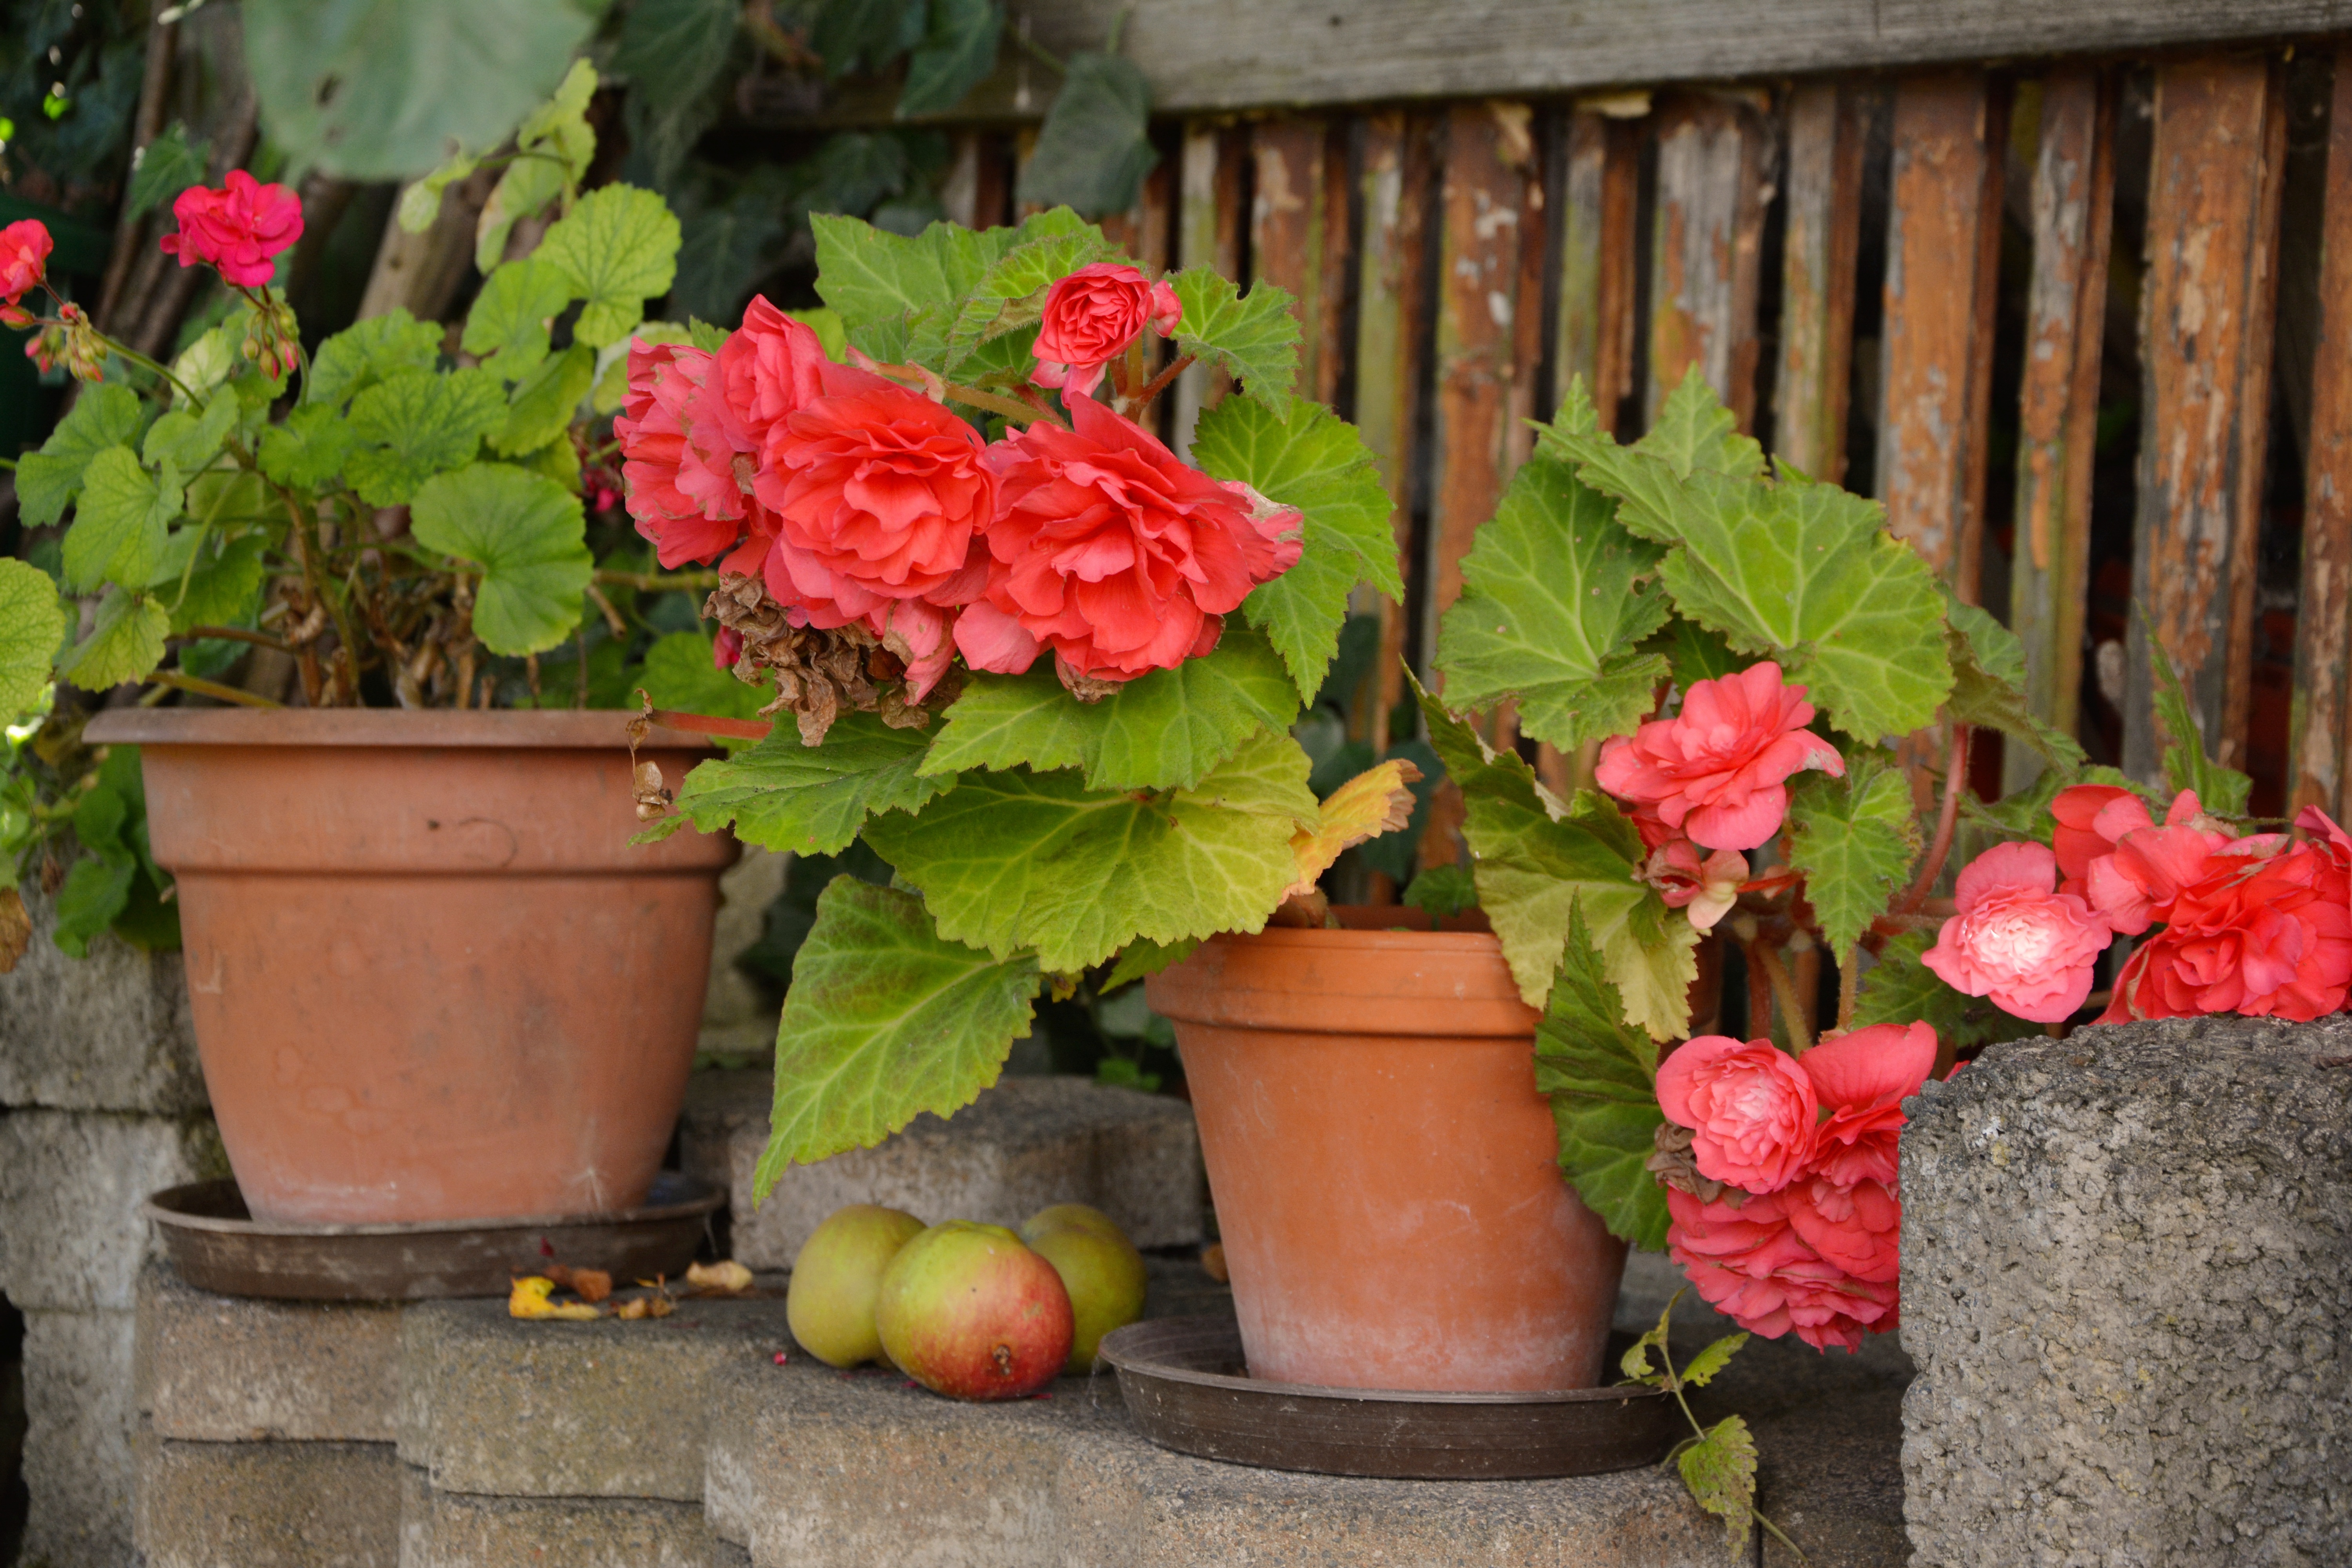
plant, flower, wall, garden, shrub, flowerpot, yard, begonias, floristry, begonia, summer flowers, flowering plant, allotment, flower pots, idyllic garden, potted flowers, annual plant, land plant